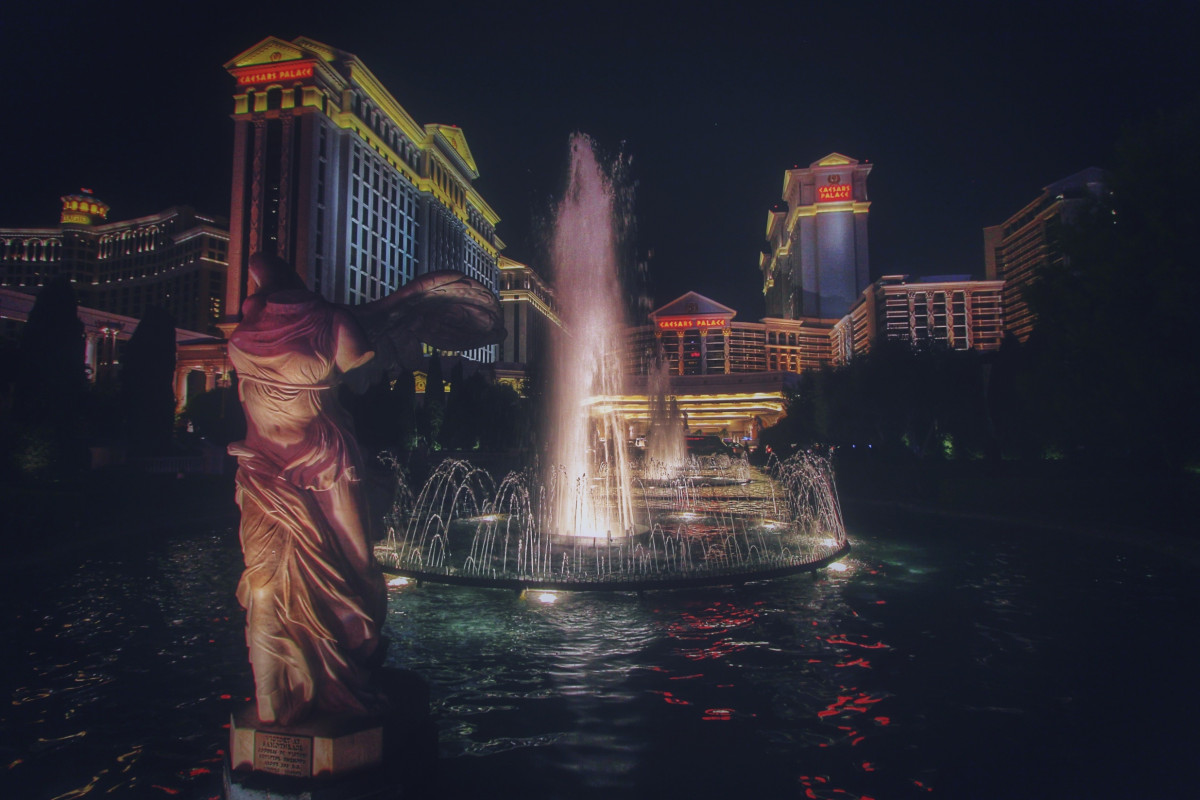
Tags: evening, landmark, darkness